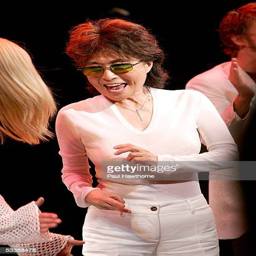
peace activist joins the cast on stage during the curtain call for the opening